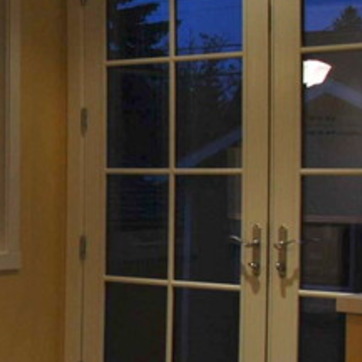
Material: glass